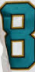
Number: 8